George Floyd protests in New Zealand

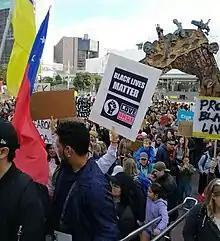
June 14 Black Lives Matter protest in Auckland

On 9 June 2020, the Akaroa–based bar and restaurant "Bully Hayes Restaurant" announced that it would be changing its name after several historians including Scott Hamilton criticised its namesake William "Bully" Hayes' involvement in blackbirding in the Pacific during the late 19th century.